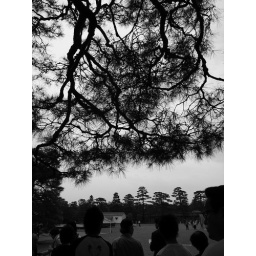
under the pine tree